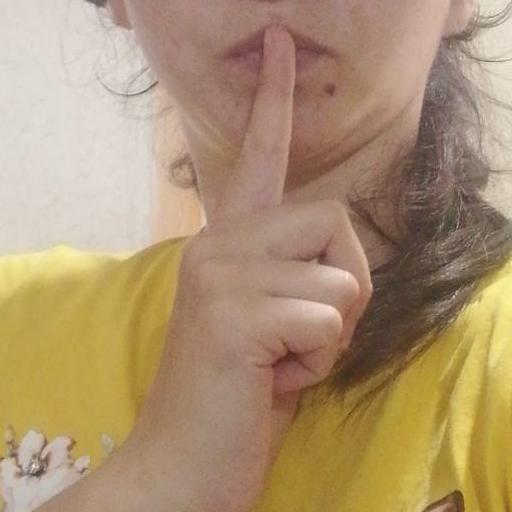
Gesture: mute